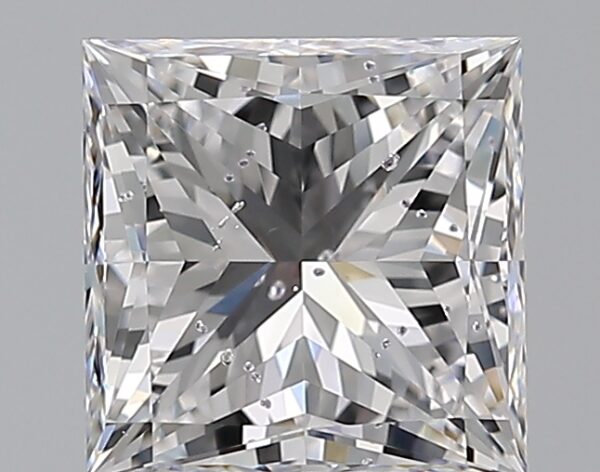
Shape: princess
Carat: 1.8
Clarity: SI2
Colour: D
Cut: EX
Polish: EX
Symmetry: EX
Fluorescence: M
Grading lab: GIA
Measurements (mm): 6.5 x 6.47 x 4.72